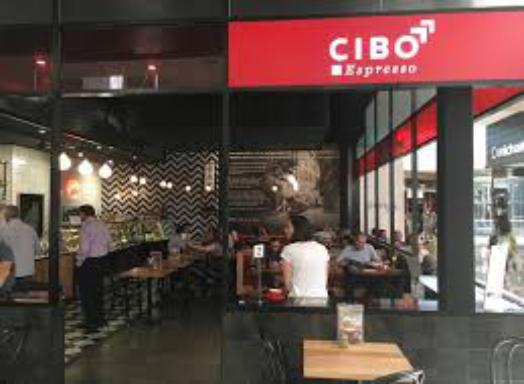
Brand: Cibo Espresso
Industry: Food